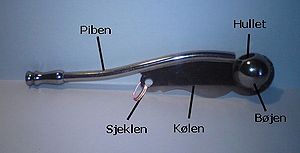
Bådsmandspibe
Bådsmandspibens forskellige betegnelser
Bådsmandspibe med betegnelser.
"Bådsmandspiben er en lille ""fløjte"" af sølv eller messing.